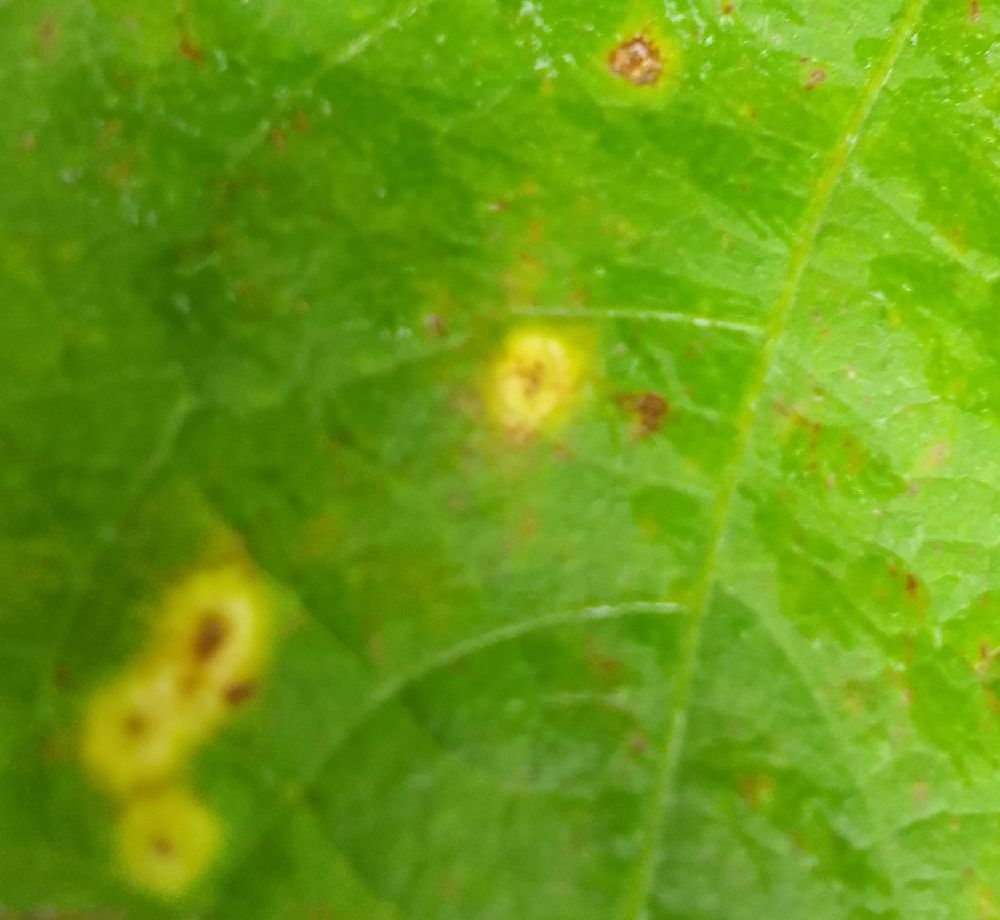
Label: rust